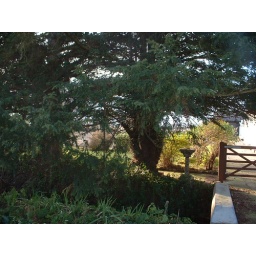
There was supposed to be a black cat in this picture, but then the dang cat ran away.